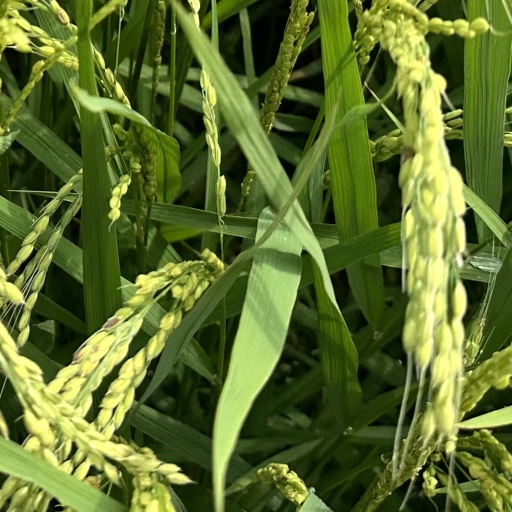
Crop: rice